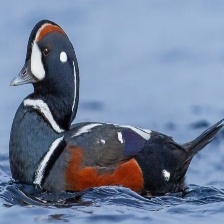
Species: HARLEQUIN DUCK
Scientific name: HISTRIONICUS HISTRIONICUS
ImageNet parent category: drake